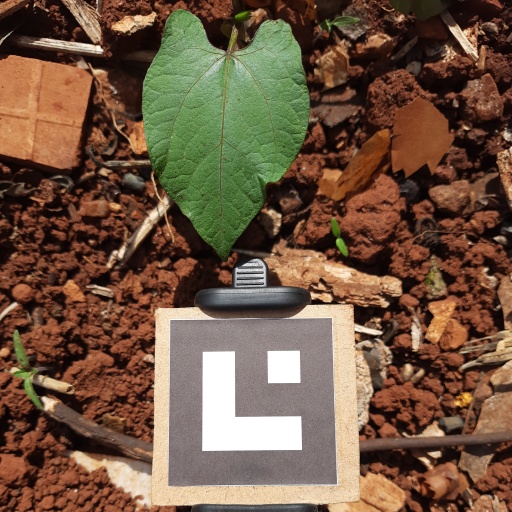
Observations: wavy surface, no eating holes, under sunlight